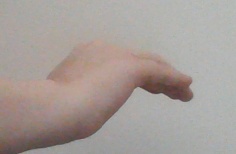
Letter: haa